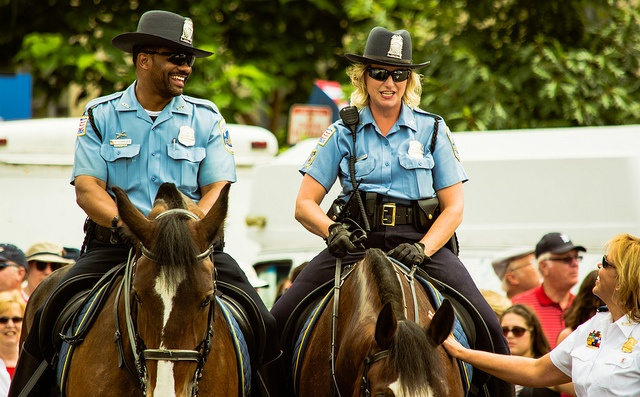
this is two cops riding on back of horses
Two uniformed personnel are riding horses in a crowd
a couple of people are riding on the back of horses
A man and woman that are sitting on horses.
Two police officers riding through a crowd on top of horses.